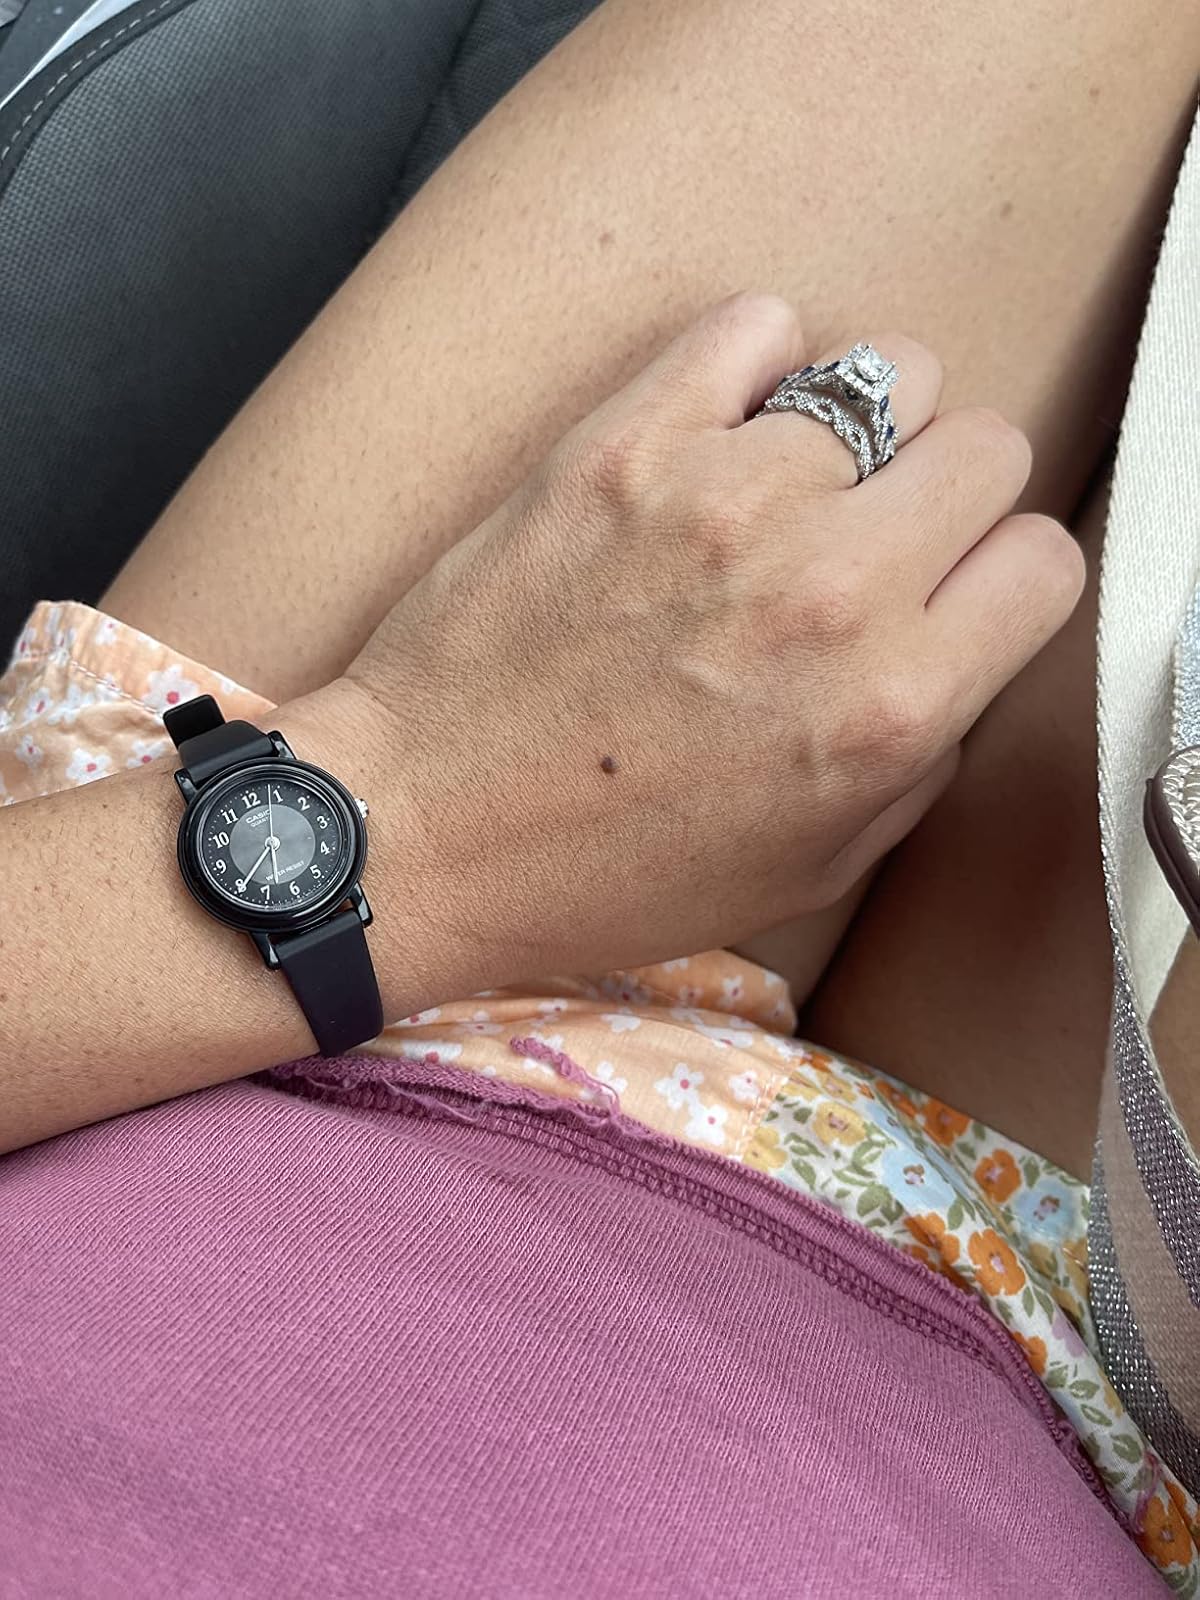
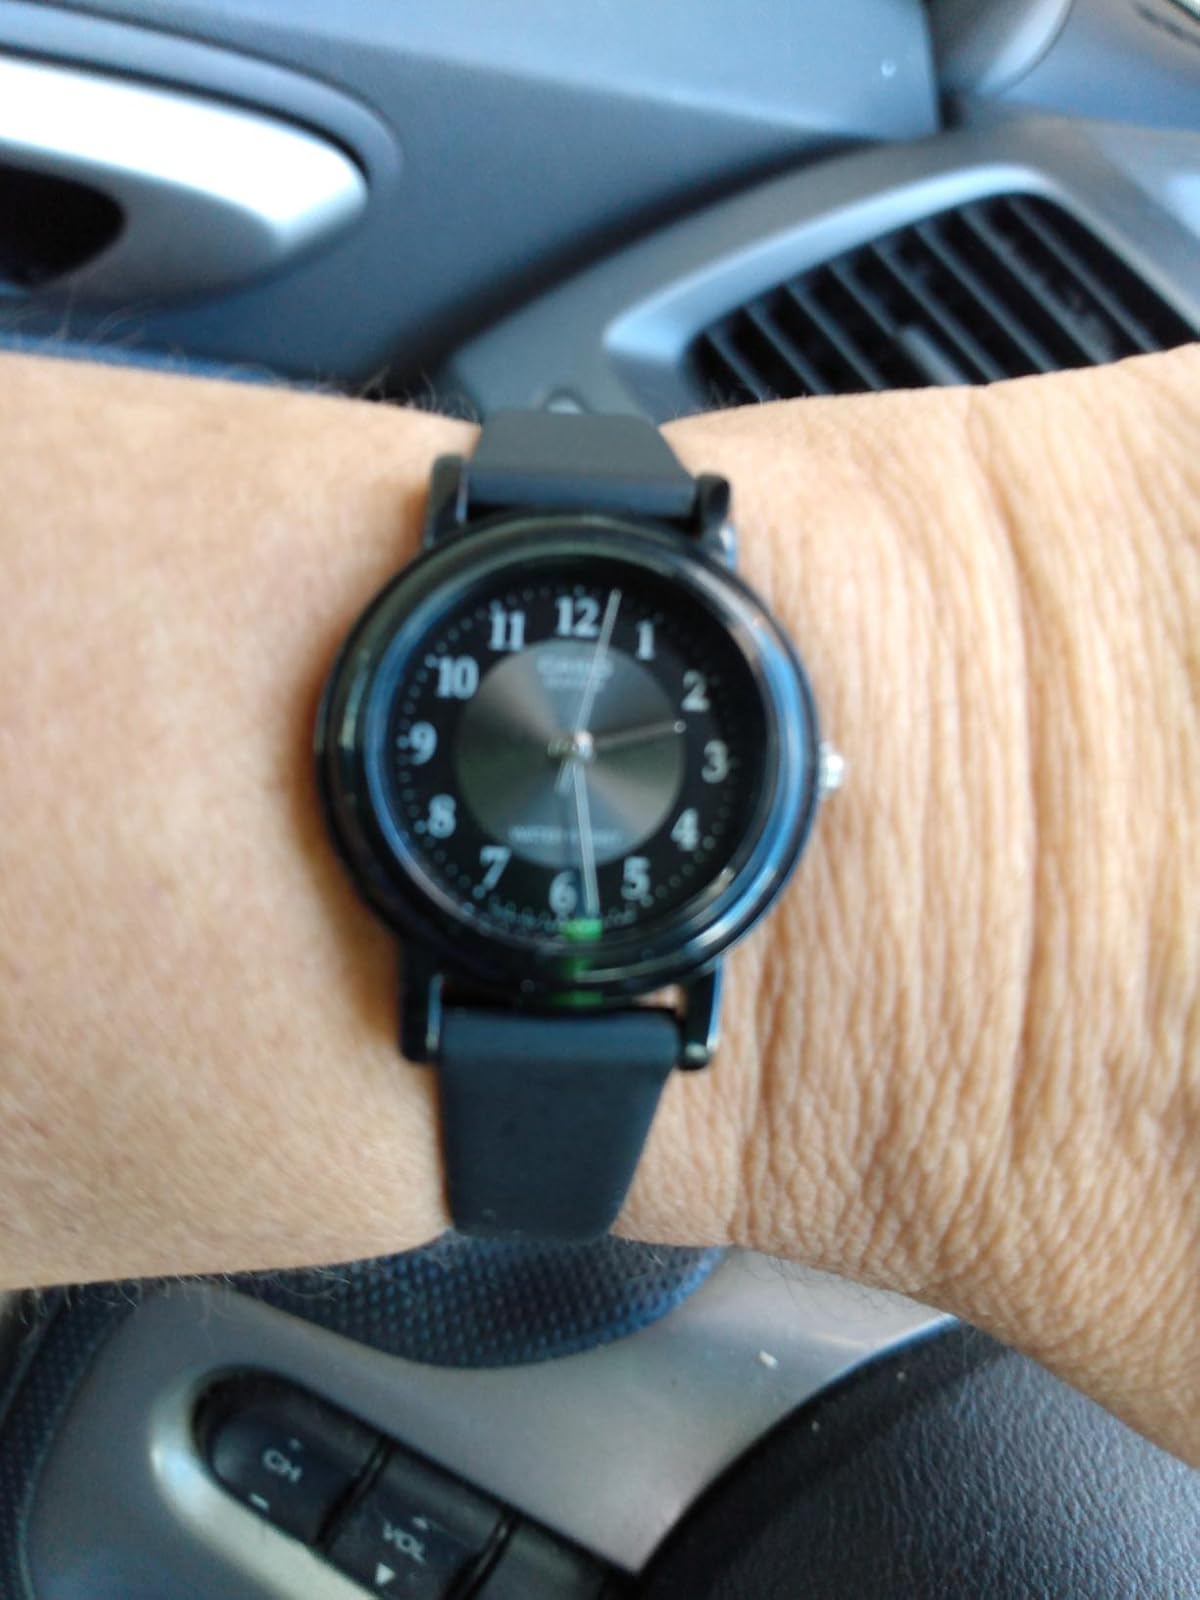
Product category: accessories_watch
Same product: yes